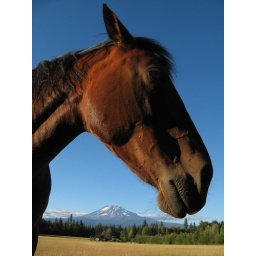
the big horse looms in front of the big mountain. camping in a perfect Trout Lake field for the Frizbee Minors